2020 Ukrainian local elections

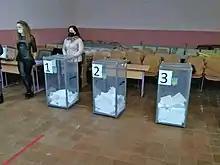
Voting station in on 25 October 2020

For the first time in Ukrainian local elections, all candidates had to pay a cash deposit to be able to take part in the elections. The size of this deposit depends on the size of the population of the place where the election is held. The lowest deposit were for candidates for mayors of Uzhhorod (19,000 hryvnias), Nikopol (20,000 hryvnias) and Melitopol (24,000 hryvnias); while the highest was for the mayoral candidates of Kyiv (445,000 hryvnias), Kharkiv (219,000 hryvnias), and Dnipro (157,000 hryvnias).